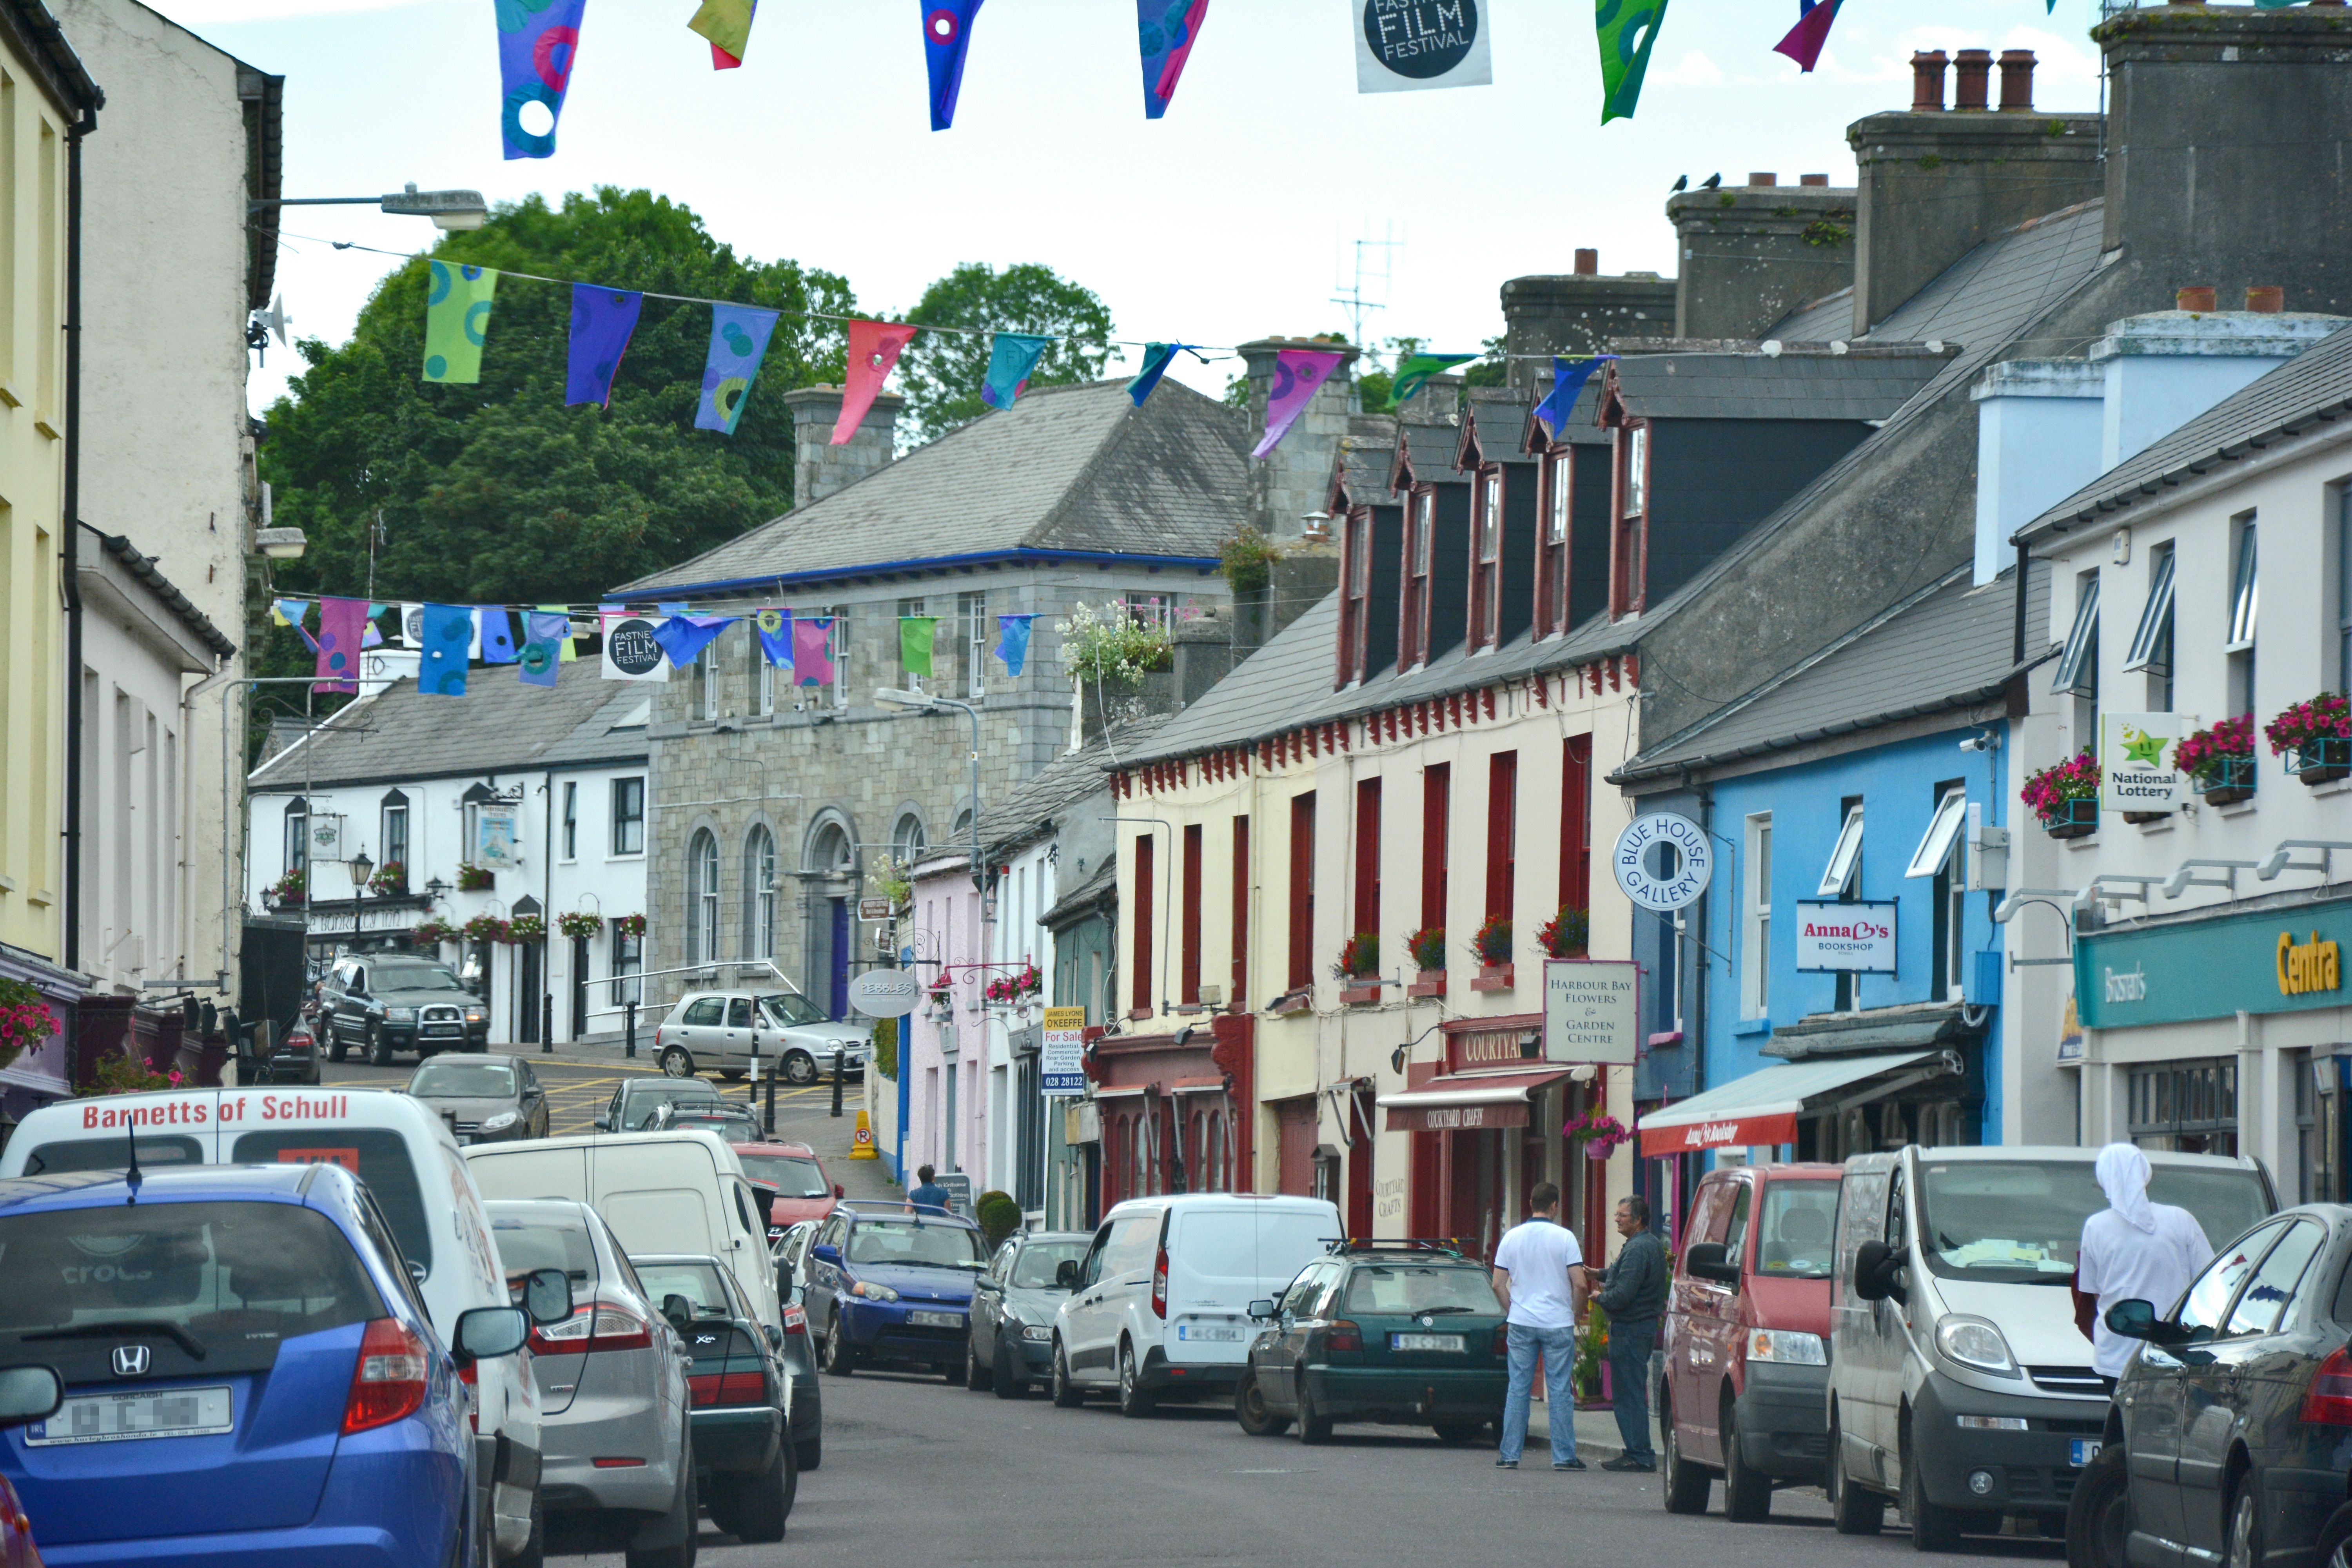
pedestrian, road, street, town, building, alley, city, cityscape, downtown, village, suburb, facade, lane, infrastructure, homes, ireland, irish, neighbourhood, traditionally, main road, bowever, main street, village center, residential area, human settlement